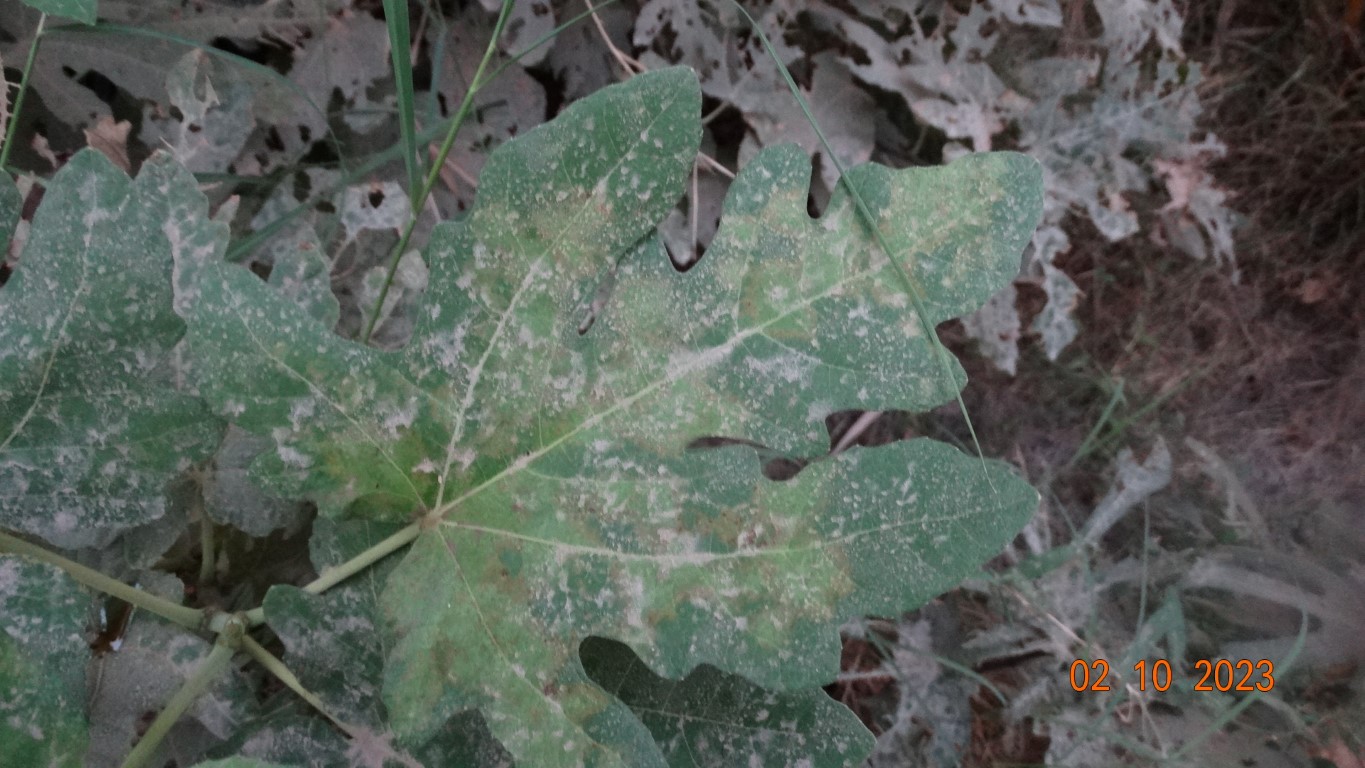
Label: healthy